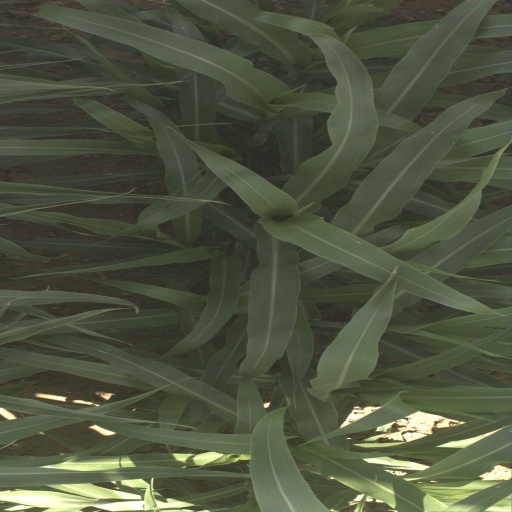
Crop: sorghum